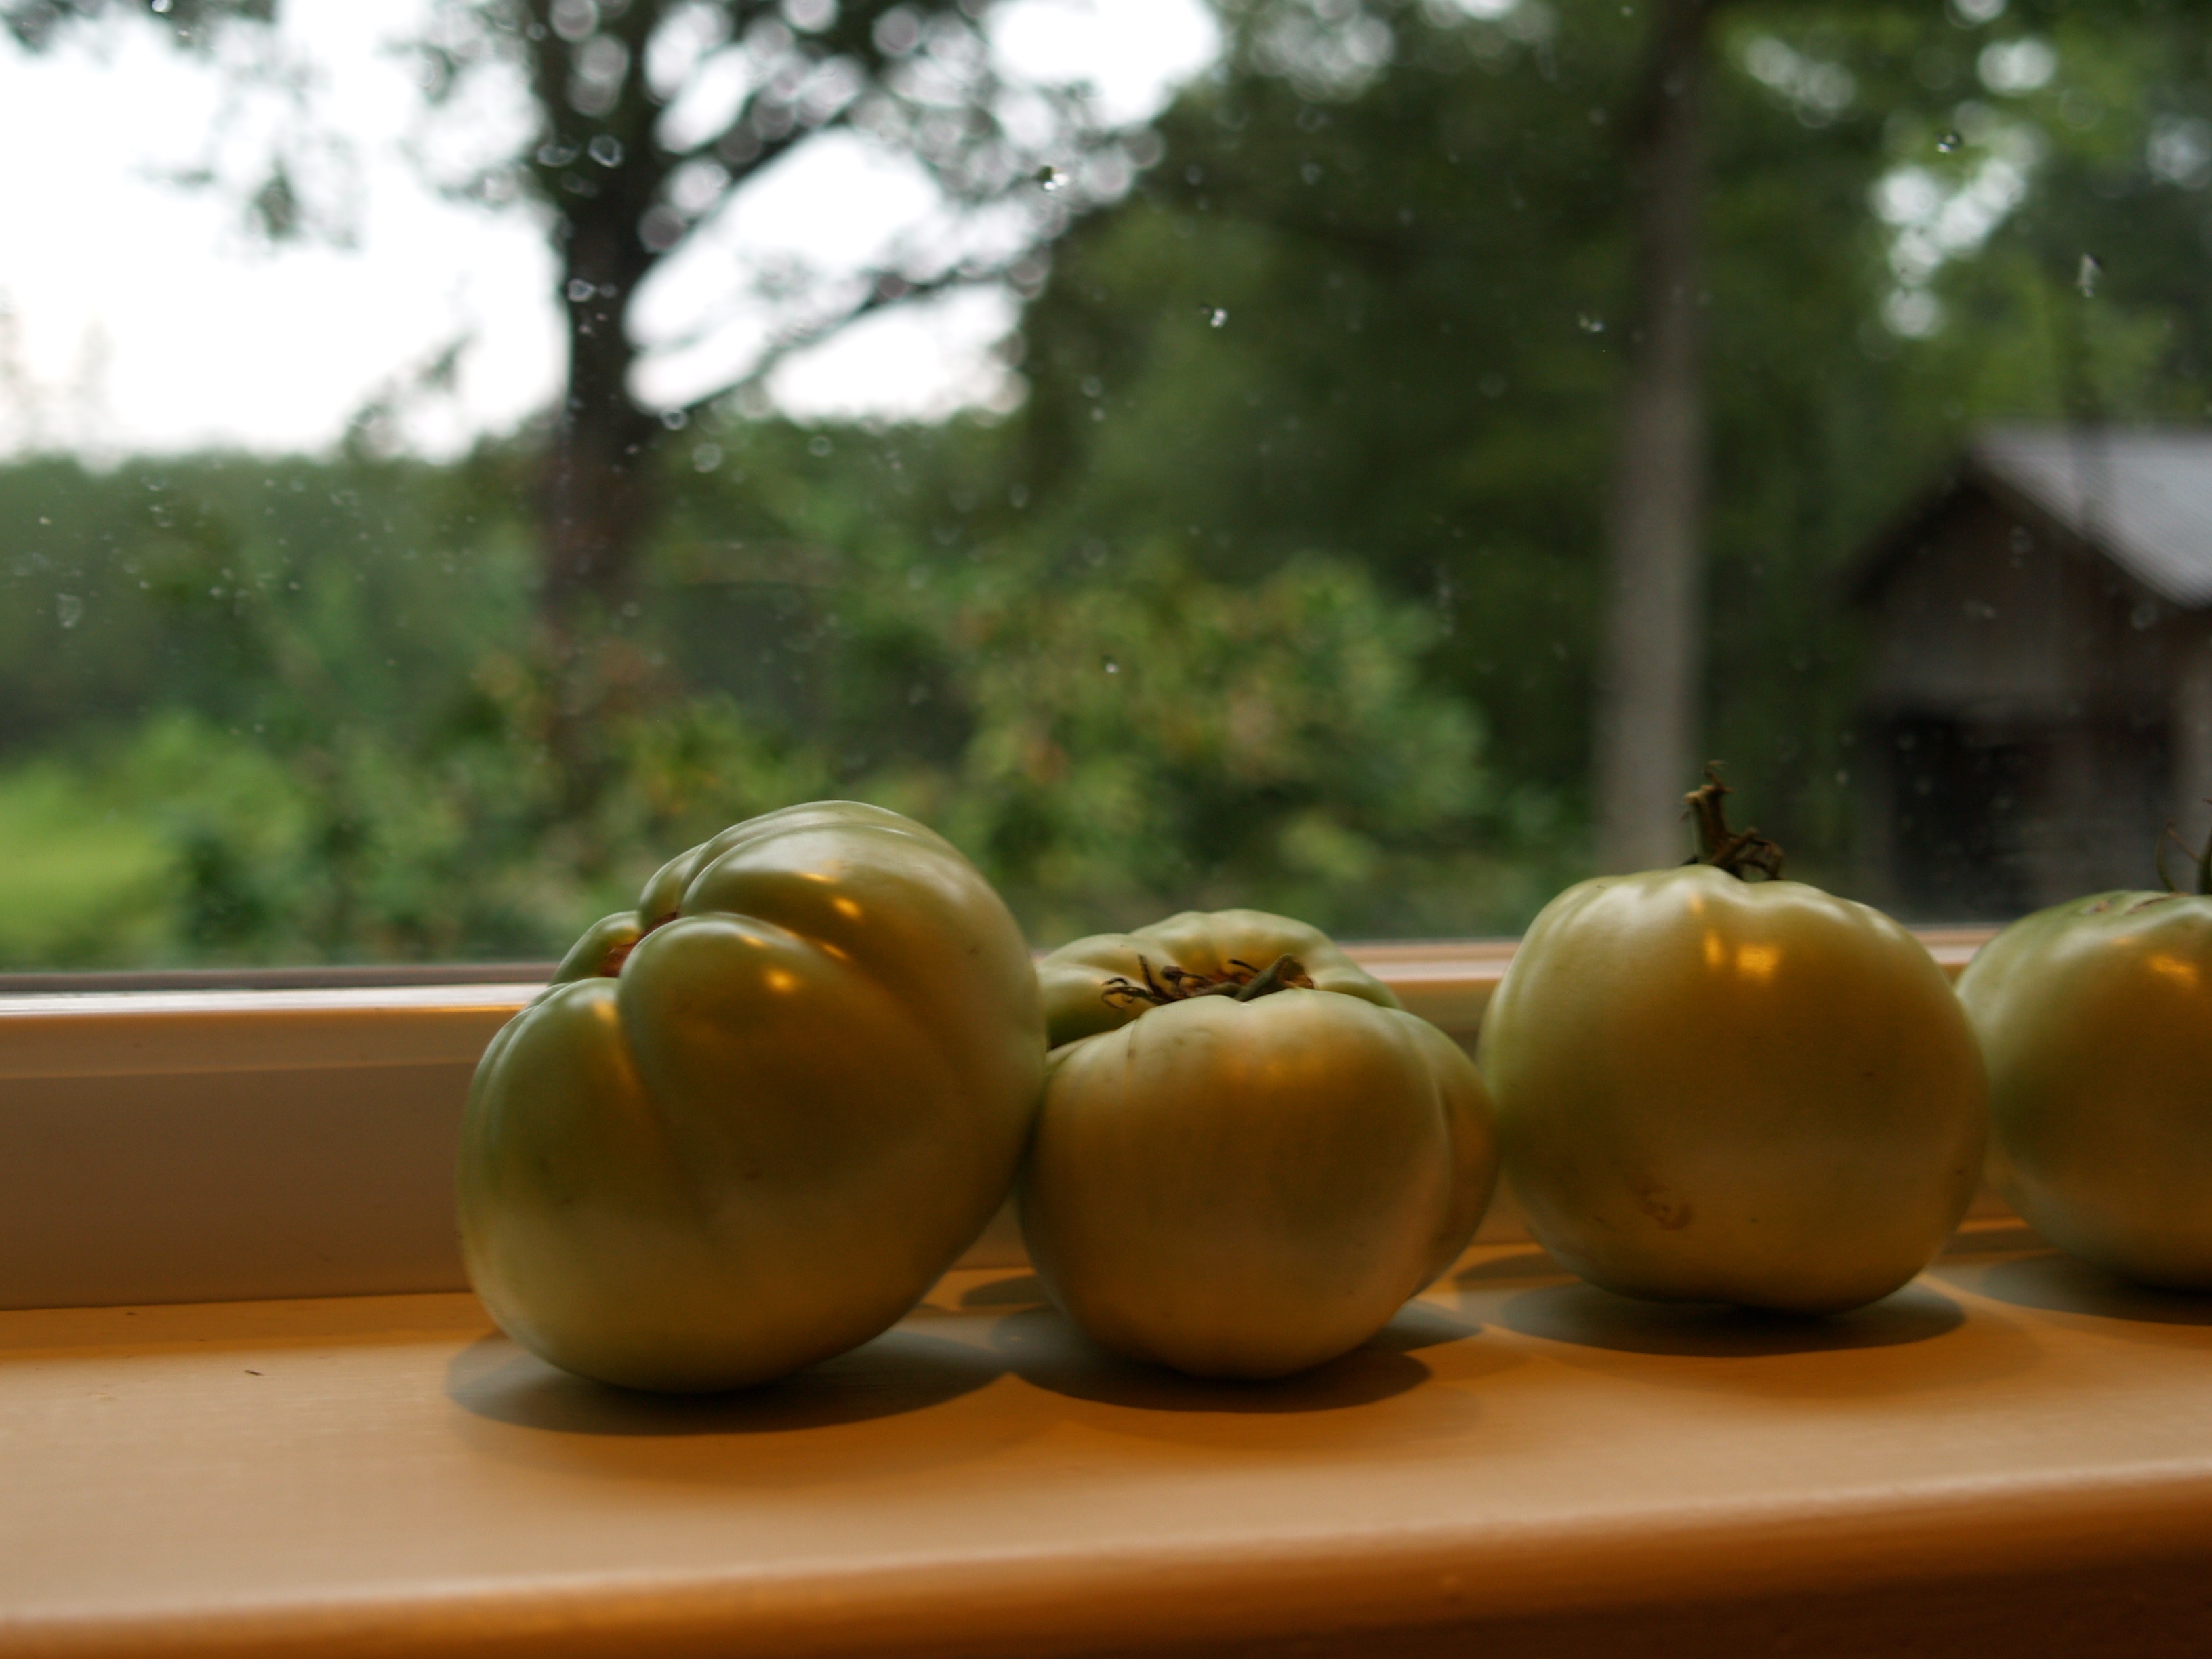
apple, plant, fruit, flower, food, green, produce, vegetable, flora, still life, painting, macro photography, flowering plant, land plant